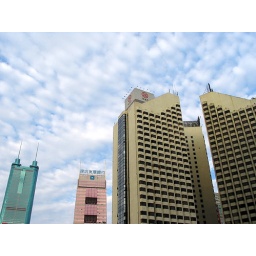
the little green building to the left is the 7th tallest in the world